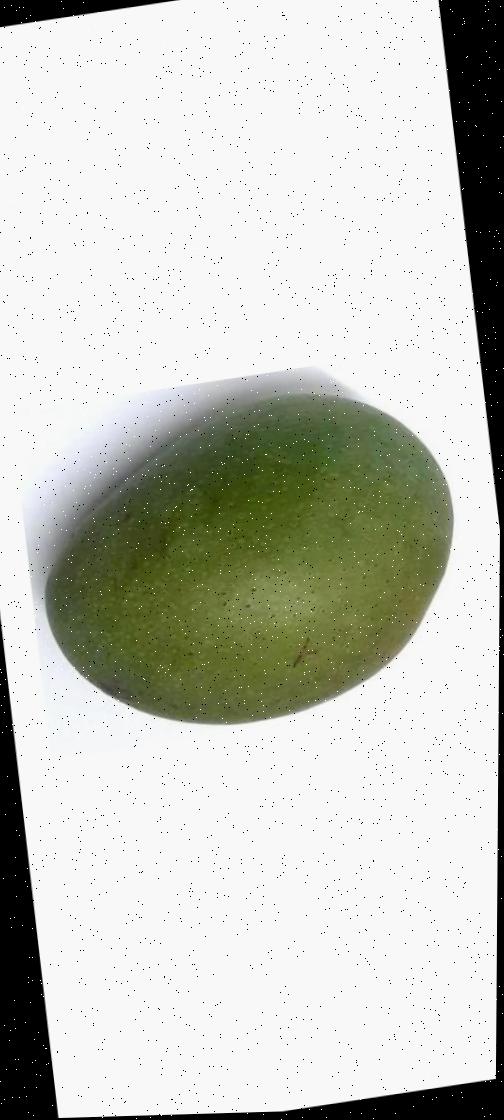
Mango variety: Ashshina Zhinuk